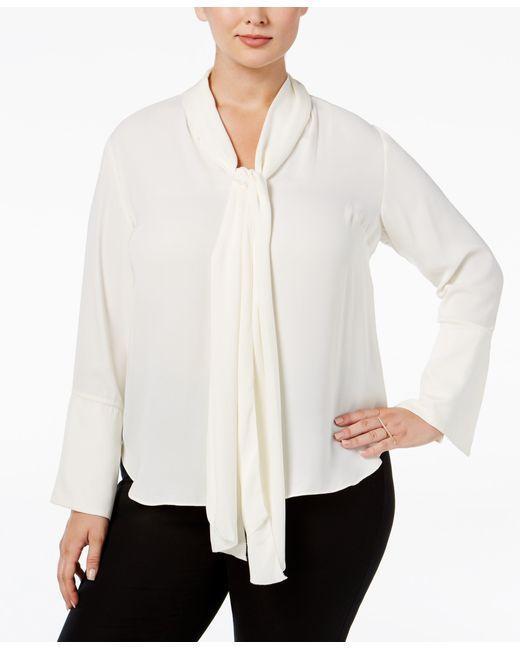
Damen milchfarbenes Langarmhemd mit schwarzer Baumwollhose